Woody Boyd

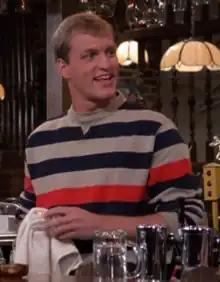
from "I Will Gladly Pay You Tuesday" (episode 75, 1985)

Woodrow Huckleberry Tiberius Boyd is a fictional character on the American television show "Cheers", portrayed by Woody Harrelson. Woody, simple-minded but good-hearted, debuts in the season premiere of the fourth season, "Birth, Death, Love and Rice". He also appears in one "Frasier" episode "The Show Where Woody Shows Up".